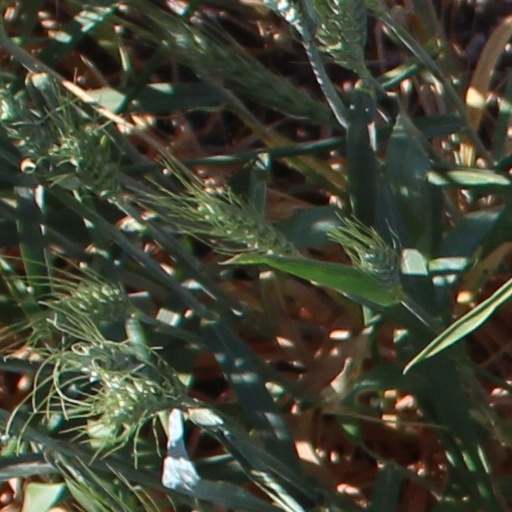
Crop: wheat